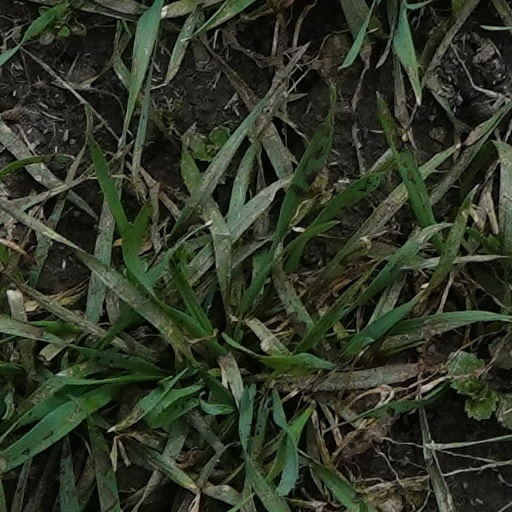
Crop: wheat